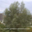
Label: willow_tree